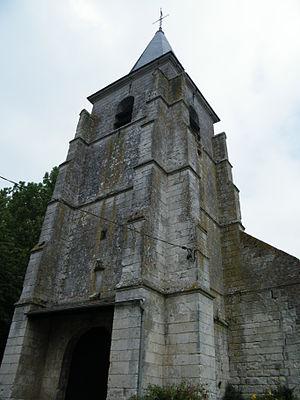
Vue du clocher.